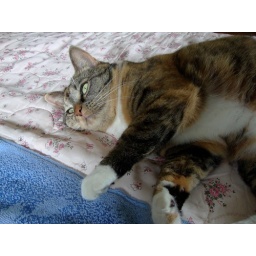
Grooming on the bed in the main bedroom (a lull in the action). Taken by Edgar.